Adam Smith Institute

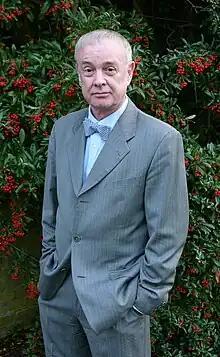
Madsen Pirie, President of the ASI, has been described as the leading architect of Margaret Thatcher's privatisation programme

Madsen Pirie and brothers Eamonn and Stuart Butler were students together at the University of St Andrews in Scotland. Pirie left in 1974 to work for the Republican Study Committee in Washington, D.C., and then took up a professorship in Philosophy at Hillsdale College. He was joined there by Stuart Butler while Eamonn Butler went to work with Edwin Feulner, who became co-founder and director of the free-market think tank The Heritage Foundation.